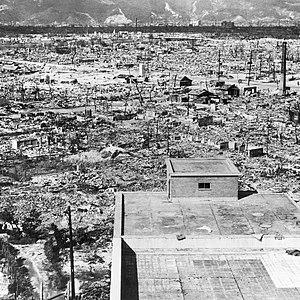
Effets de la bombe atomique sur Hiroshima. Vue depuis le toit de l'hôpital de la Croix rouge vers le nord-ouest.
Les bombardements atomiques d'Hiroshima et de Nagasaki, ultimes bombardements stratégiques américains au Japon, ont lieu les 6 août et 9 août 1945 sur les villes d'Hiroshima et de Nagasaki. Hiroshima est le siège de la 5ᵉ division de la deuxième armée générale et le centre de commandement du général Shunroku Hata, et Nagasaki est choisie pour remplacer la cité historique de Kyoto.
L'Enola Gay est l'avion bombardier Boeing B-29 Superfortress américain qui a largué une bombe atomique sur Hiroshima, à la fin de la Seconde Guerre mondiale. L'avion est fabriqué par la Glenn L. Martin Company et nommé par le pilote Paul Tibbets en l'honneur de sa mère Enola Gay Tibbets. Le 6 août 1945, au cours des dernières étapes de la Seconde Guerre mondiale, il est devenu le premier avion à larguer une bombe atomique sur une cible stratégique. La bombe, nommée Little Boy, touche la ville d'Hiroshima, au Japon, et cause des destructions sans précédent. L'Enola Gay participe à la seconde attaque atomique comme avion de reconnaissance météorologique pour le bombardement de Kokura, mais une couverture nuageuse défavorable entraîne un changement de cible et c'est Nagasaki qui est bombardée à la place par Bockscar, un autre B-29.
Une explosion atomique ou explosion nucléaire est le résultat de l'explosion d'une bombe atomique. La première explosion nucléaire provoquée par l'homme a eu lieu aux États-Unis le 16 juillet 1945 au Trinity Test Site près d'Alamogordo.
John Richard Hersey était un journaliste Prix Pulitzer américain, considéré comme l'un des pionniers du Nouveau journalisme, usant des techniques de storytelling du roman sont mêlées au reportage d'actualité. Le récit d'Hersey sur l'impact et les conséquences de la bombe atomique ayant dévasté Hiroshima, Japon, fut choisi comme le meilleur article du XXᵉ siècle par un jury de 36 membres réunis par le département journalisme de la New York University.
Hiroshima mon amour est un film franco-japonais d'Alain Resnais sorti en 1959. Le scénario est signé de la romancière Marguerite Duras, qui y invoque le thème de la mémoire, riche dans son œuvre.